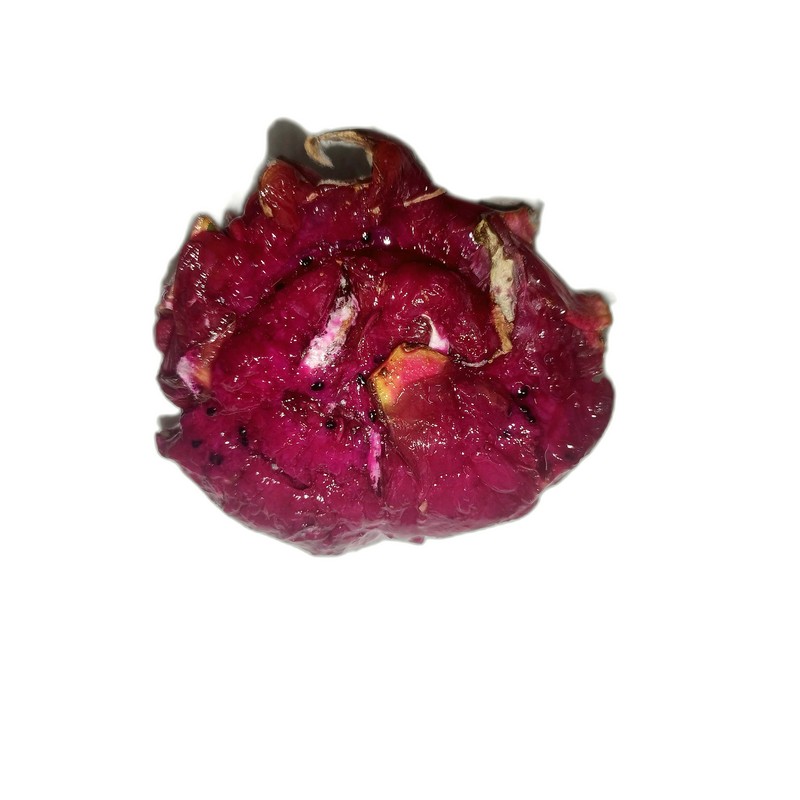
Label: Defect Dragon Fruit